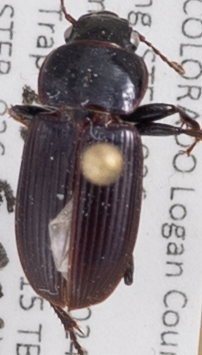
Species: Harpalus amputatus
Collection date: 2015-05-28
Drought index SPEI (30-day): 2.09
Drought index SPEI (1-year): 1.594
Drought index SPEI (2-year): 1.082